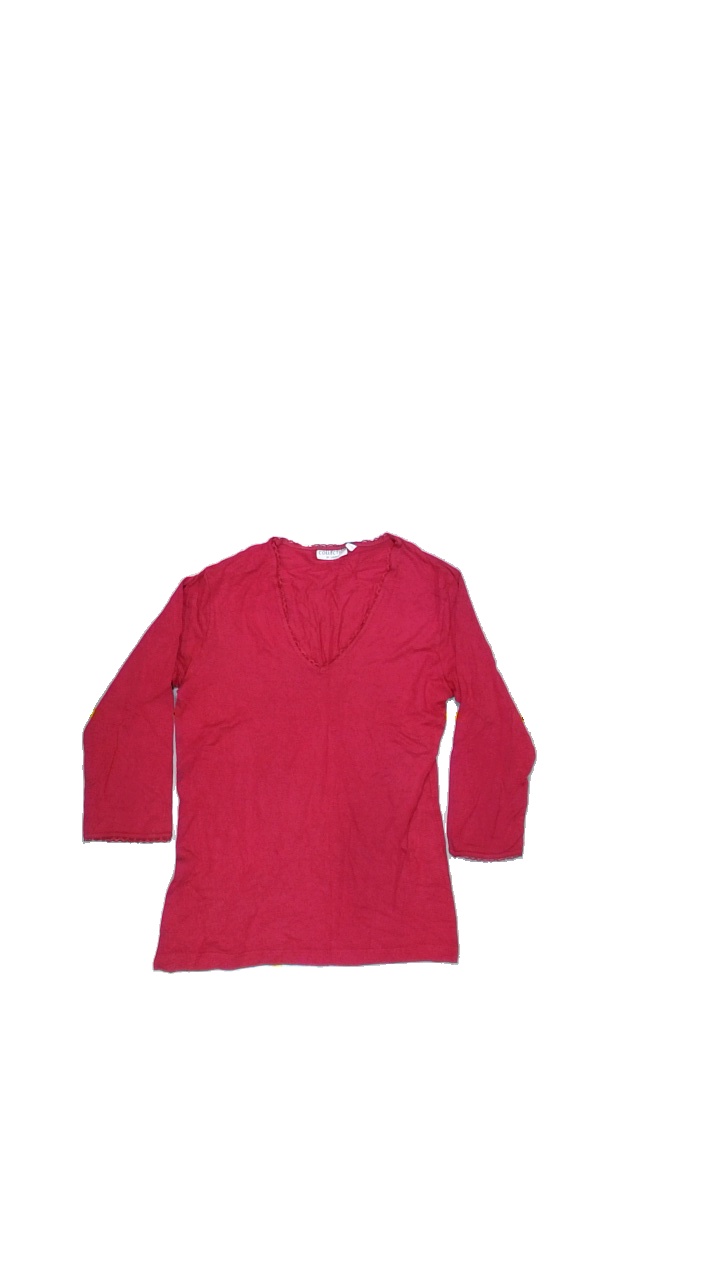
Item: Top (Ladies)
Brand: Lindex
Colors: Pink
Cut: Regular, V-collar
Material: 95%viscose 5%elastane
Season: Autumn
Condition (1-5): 2
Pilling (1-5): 4
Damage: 1
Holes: Minor
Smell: Major
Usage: Export
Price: <50